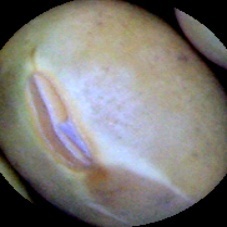
Label: Immature